Question: Where is the napkin?
Tambaya: Ina adikon goge baki?
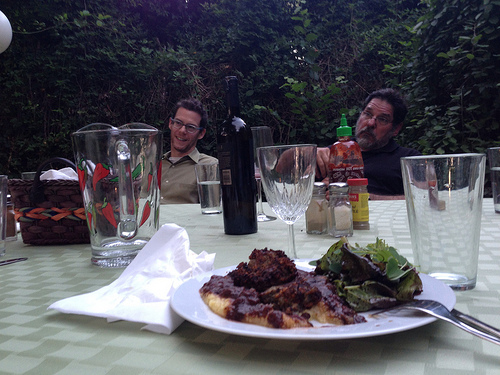
Answer: Left side of plate.
Amsa: Gefen hagun faranti.